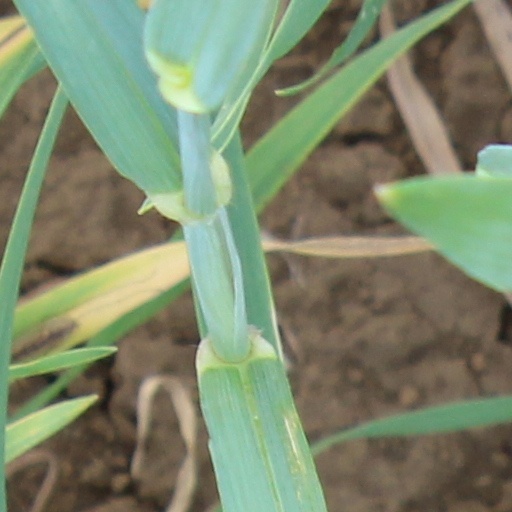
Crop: wheat